Ivar Hvamstad

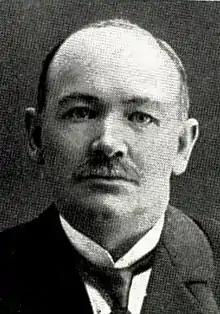
Portrait of Ivar Hvamstad

Ivar Hvamstad (28 September 1878 – 9 May 1916) was a Norwegian politician for the Labour Party.